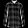
Label: Shirt